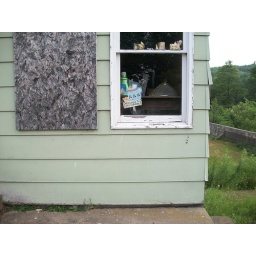
The sign in the window reads 'Welcome to my Garden'. I found it sadly ironic.